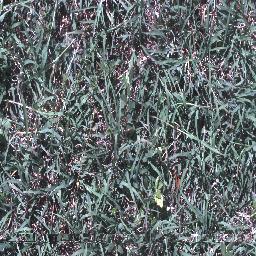
Label: negative